John Drury-Lowe

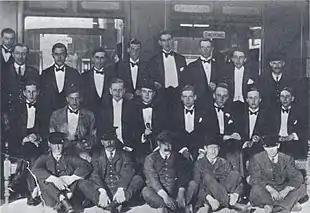
Railway Club at Oxford, coincived by John Sutro, dominated by Harold Acton. Left to right, back: Henry Yorke, Roy Harrod, Henry Weymouth, David Plunket Greene, Harry Stavordale, Brian Howard. Middle row: Michael Rosse, John Sutro, Hugh Lygon, Harold Acton, Bryan Guinness, Patrick Balfour, Mark Ogilvie-Grant, Johnny Drury-Lowe; front: porters.

Major John Drury Boteler Packe-Drury-Lowe (16 October 1905 - 1 June 1960) was an English aristocrat, part of the Bright Young Things crowd of the 1920s.